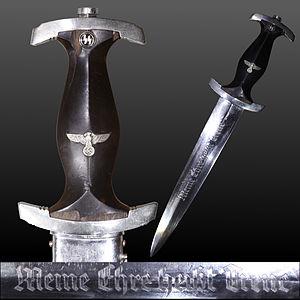
« Meine Ehre heißt Treue », que l'on pourrait traduire en français par « Mon honneur s'appelle fidélité », était la devise national-socialiste de la Schutzstaffel.